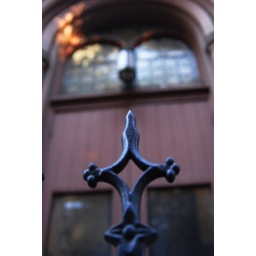
One of the side entrances of the church is guarded by a black fence.